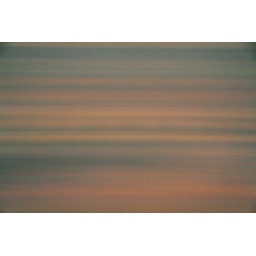
the gloaming sky over a black fen